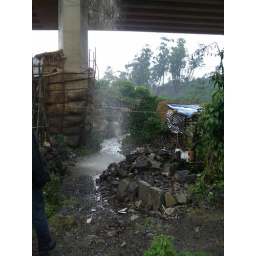
Settlement under a bridge over the Akaki river in Addis